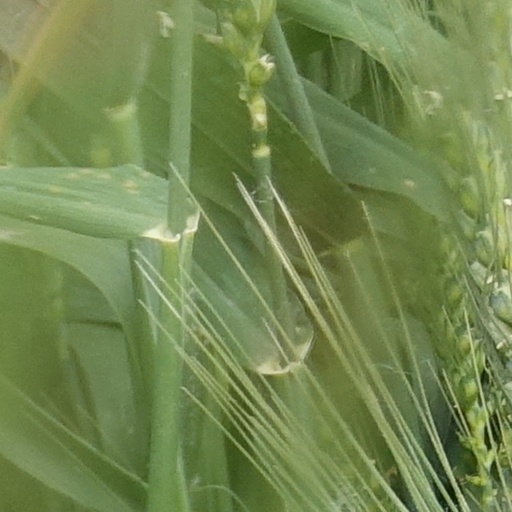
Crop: wheat